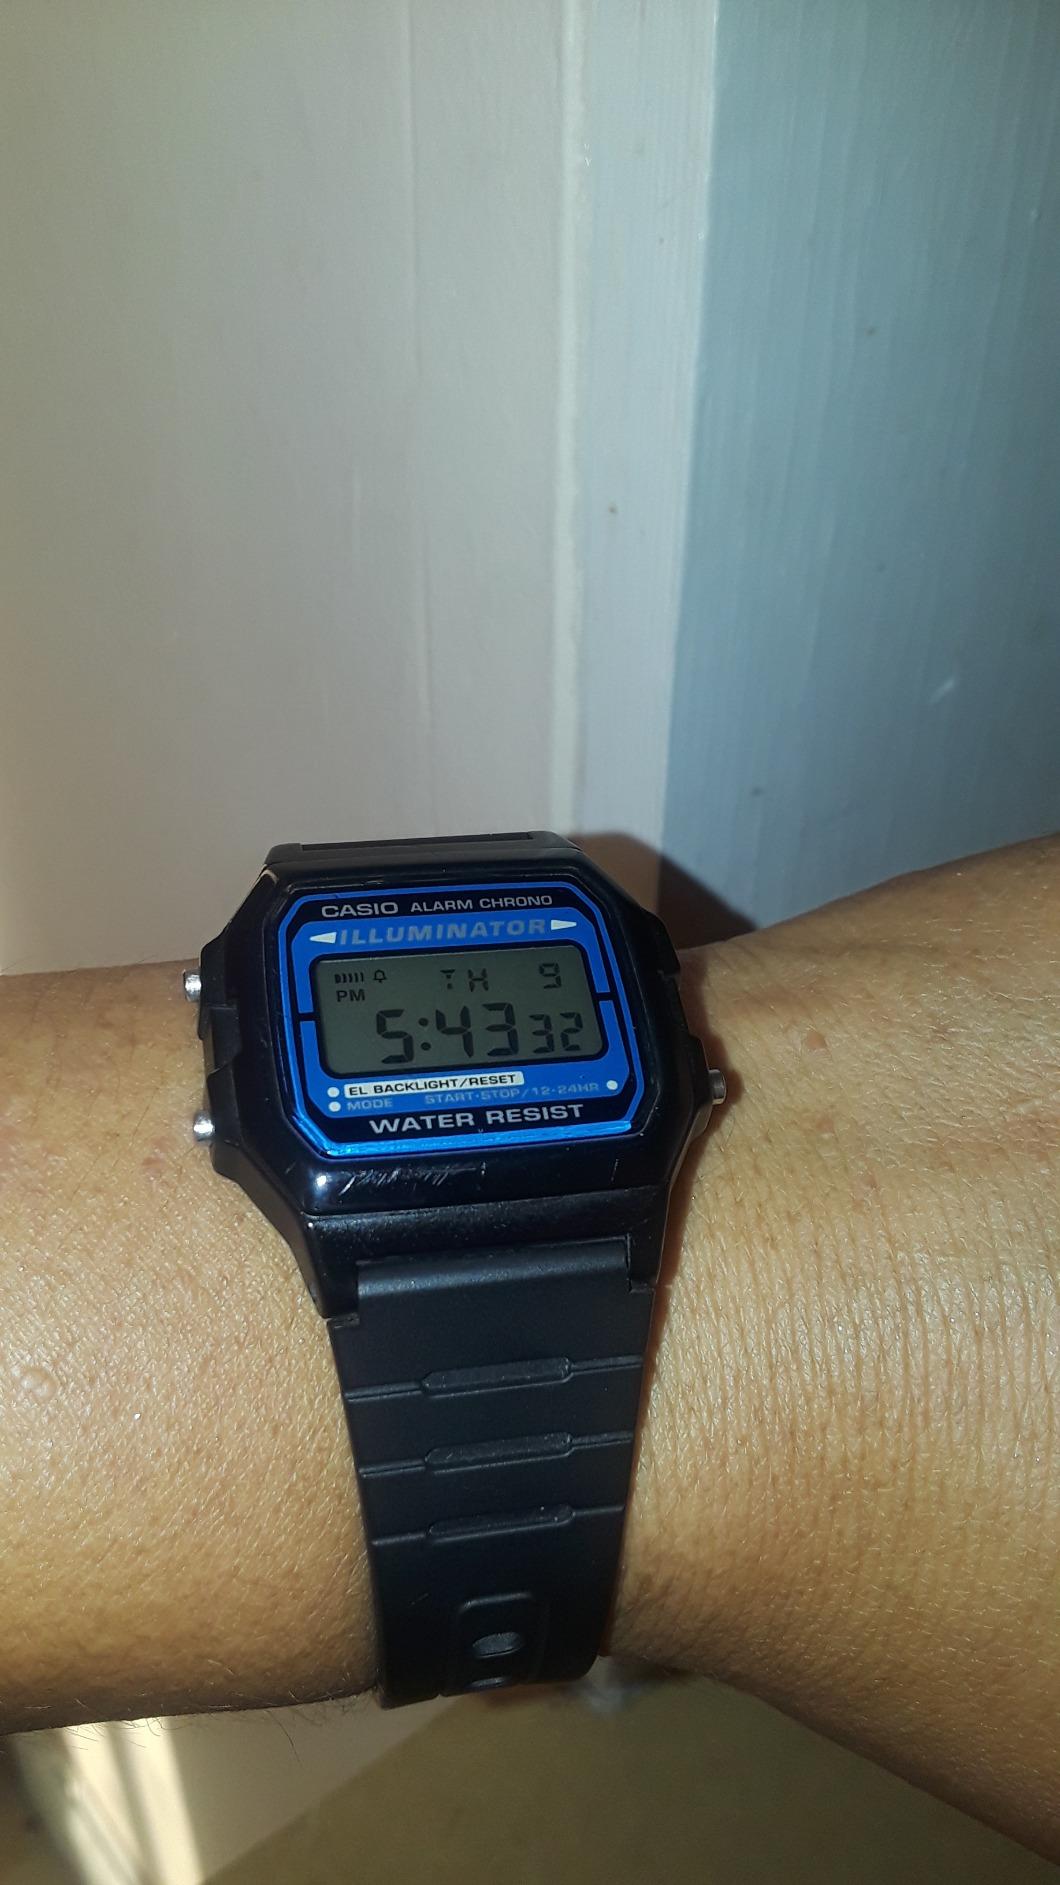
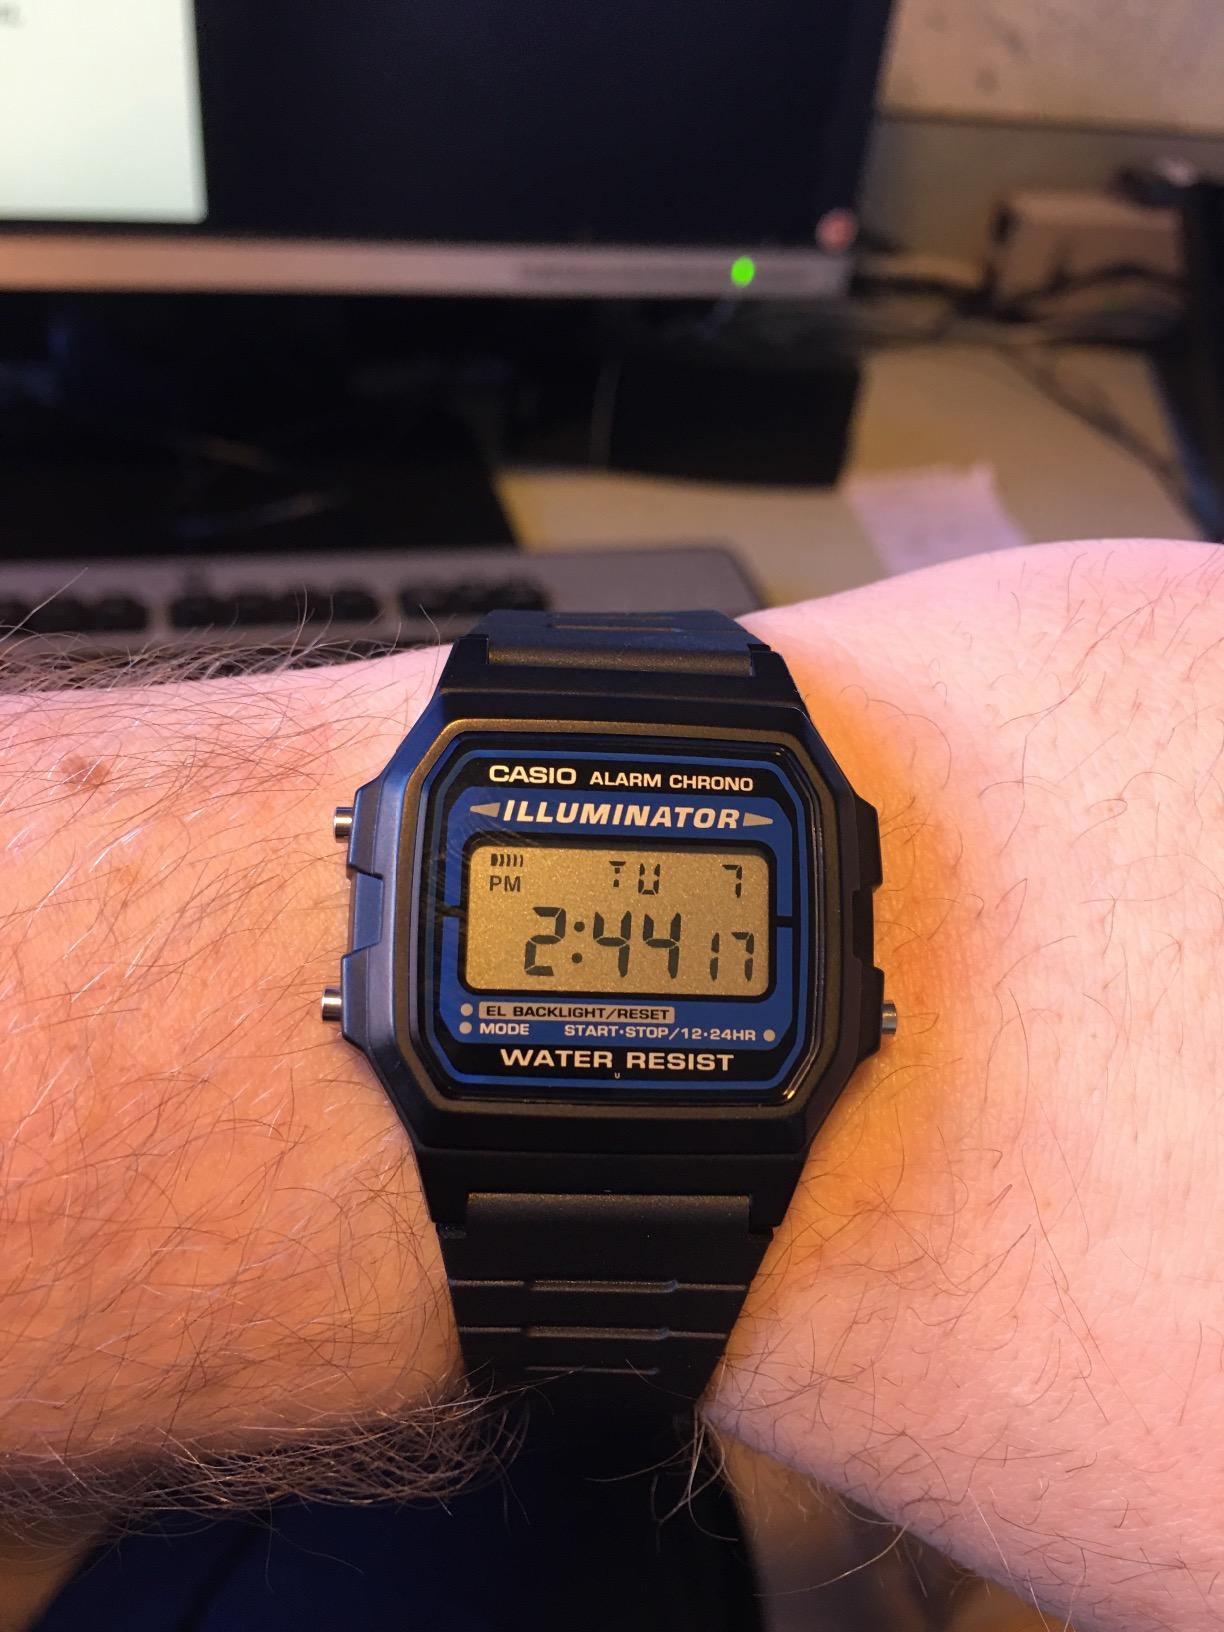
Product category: accessories_watch
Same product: yes